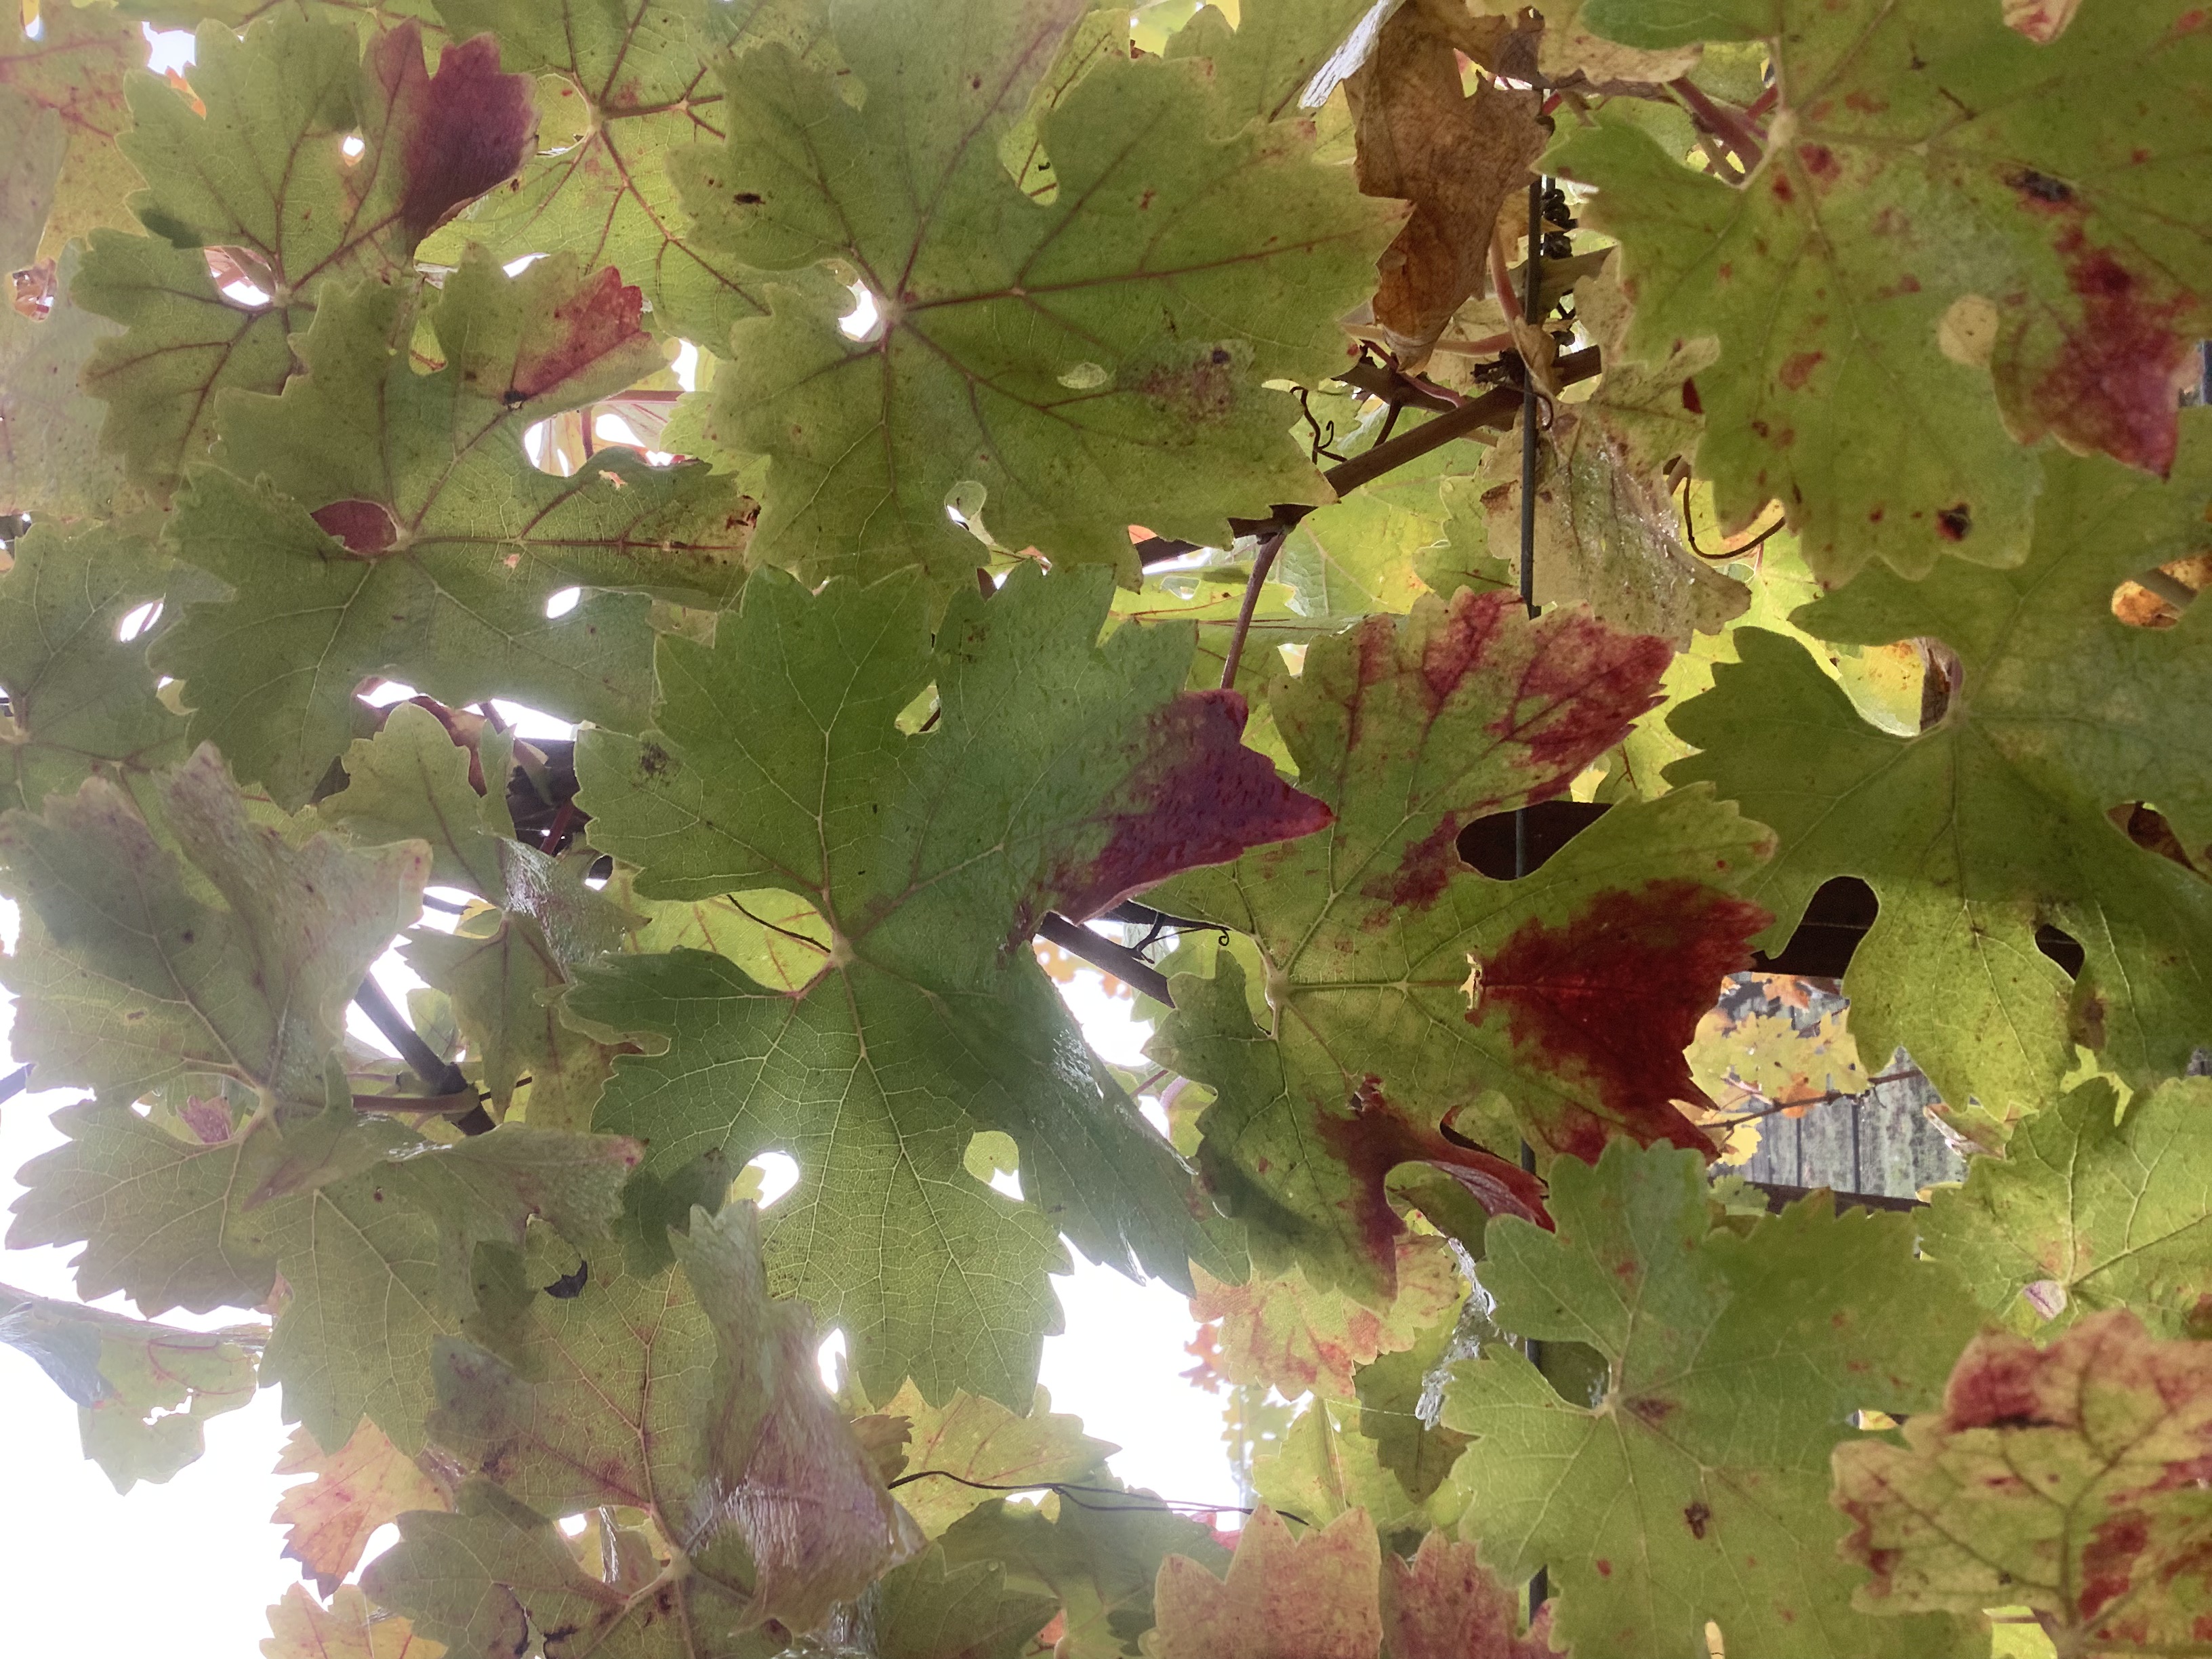
Label: Red Blotch